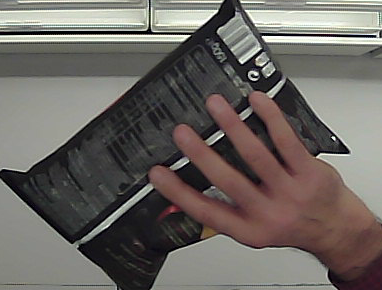
Product: lays_chill